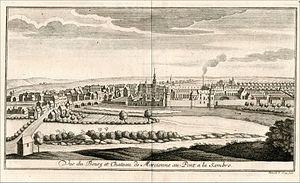
Vue du Bourg et Château de Marcienne au Pont à la Sambre - Remacle Le Loup - Les Délices du Pays de Liège (1740)
Marchienne-au-Pont est une section de la ville belge de Charleroi située en Région wallonne dans la province de Hainaut.